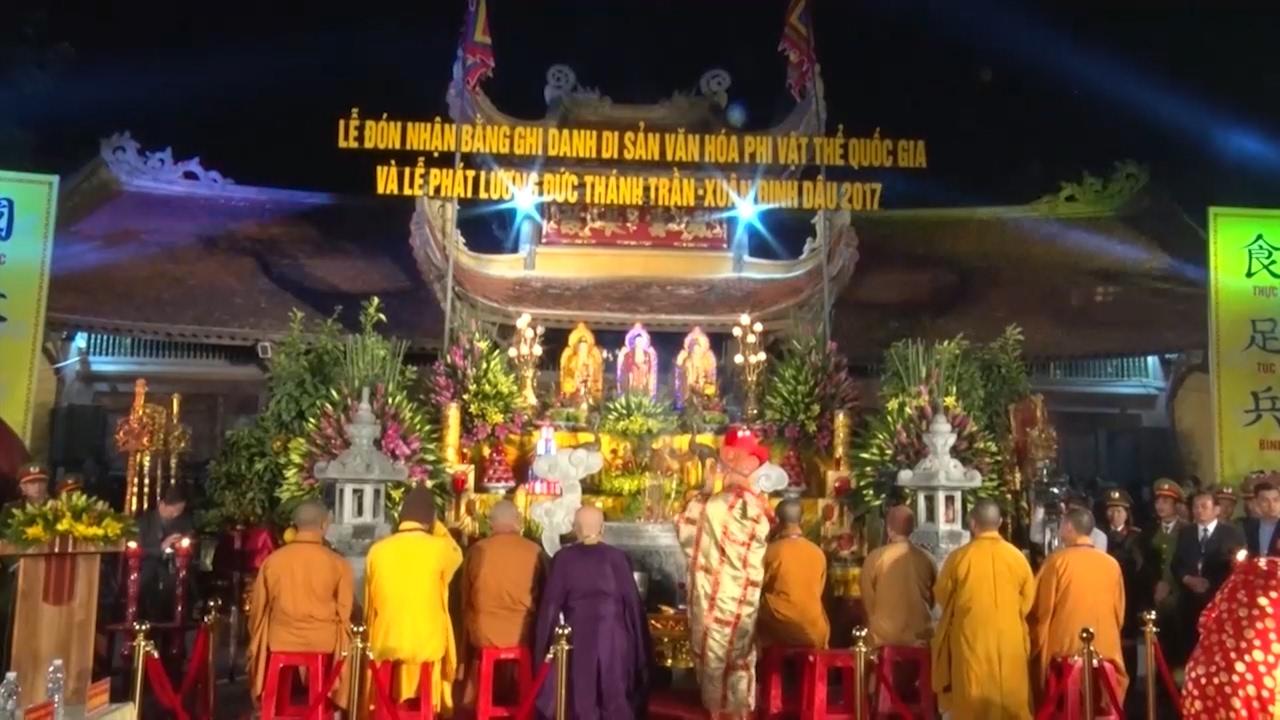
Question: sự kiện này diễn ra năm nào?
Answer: sự kiện này diễn ra năm 2017